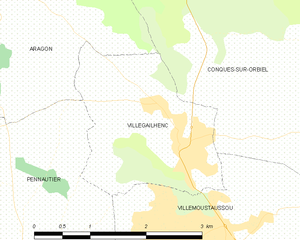
Carte des communes françaises: Villegailhenc
Villegailhenc est une commune française, située dans le département de l'Aude en région Occitanie.